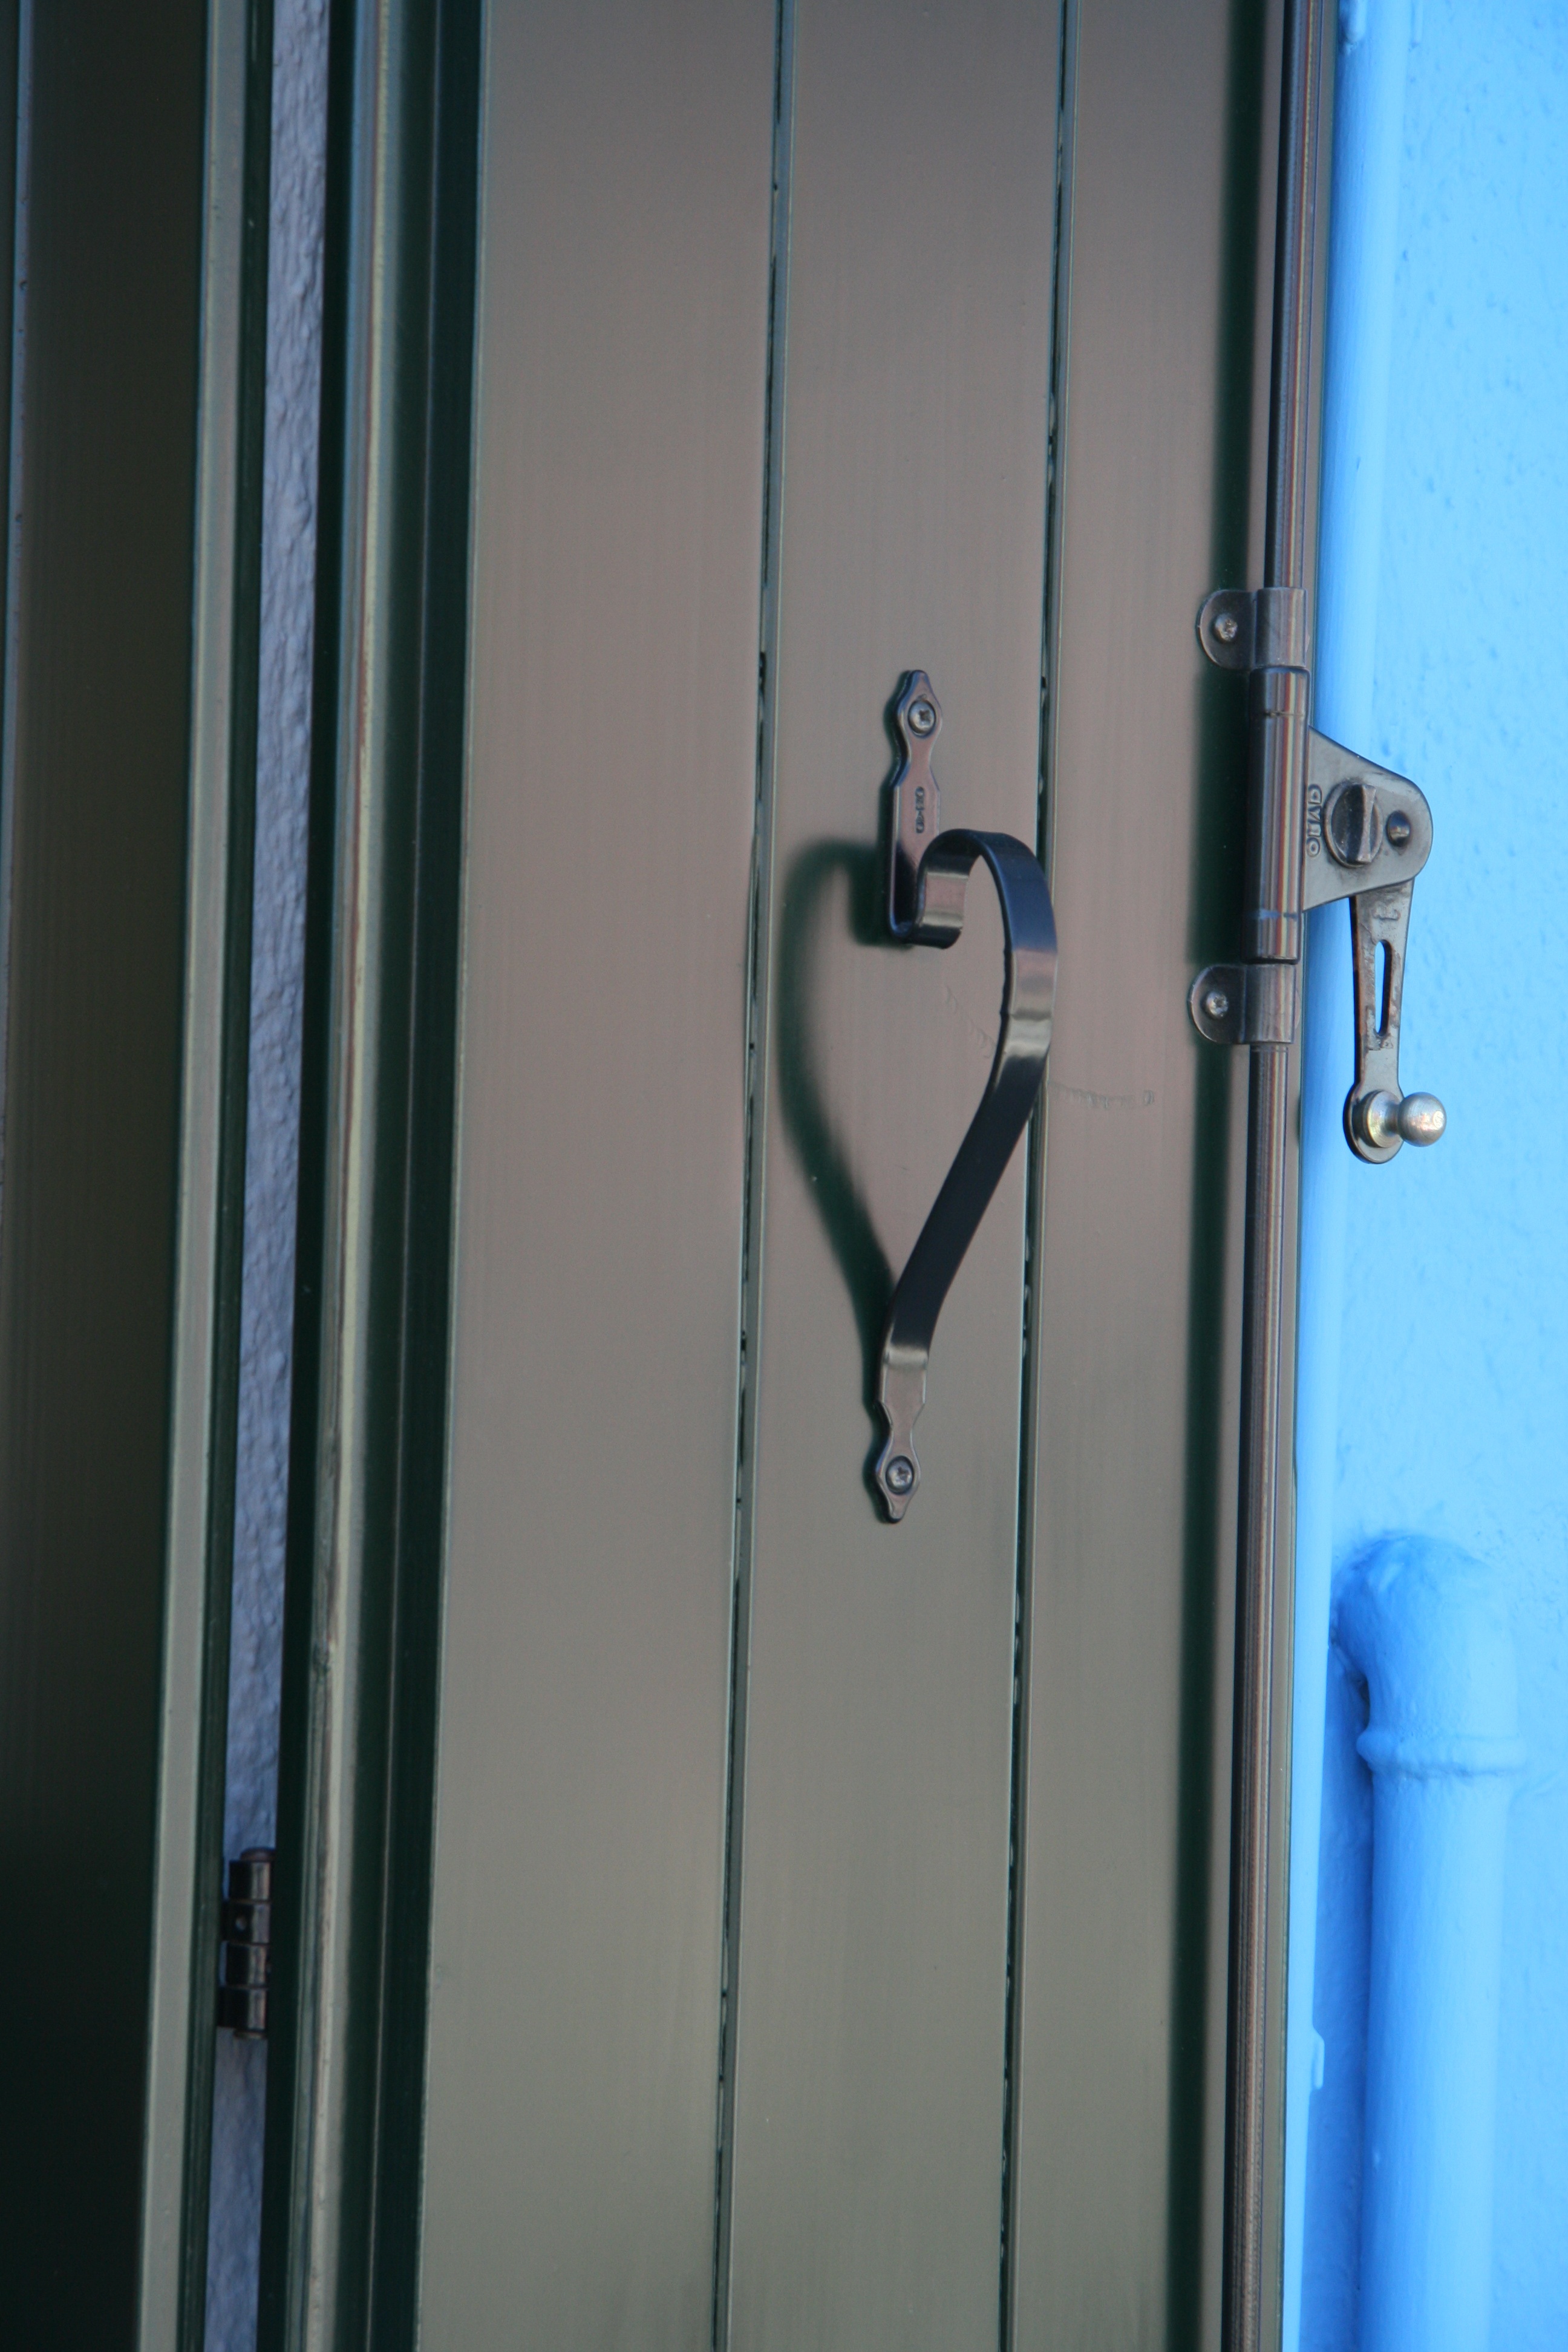
house, window, glass, wall, heart, line, italy, venice, blue, room, door, handle, plumbing fixture